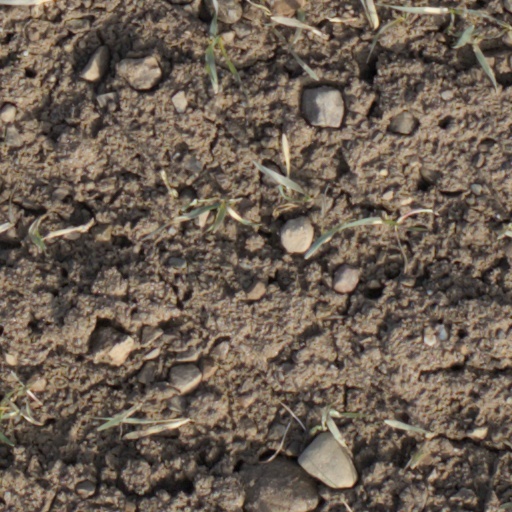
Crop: wheat